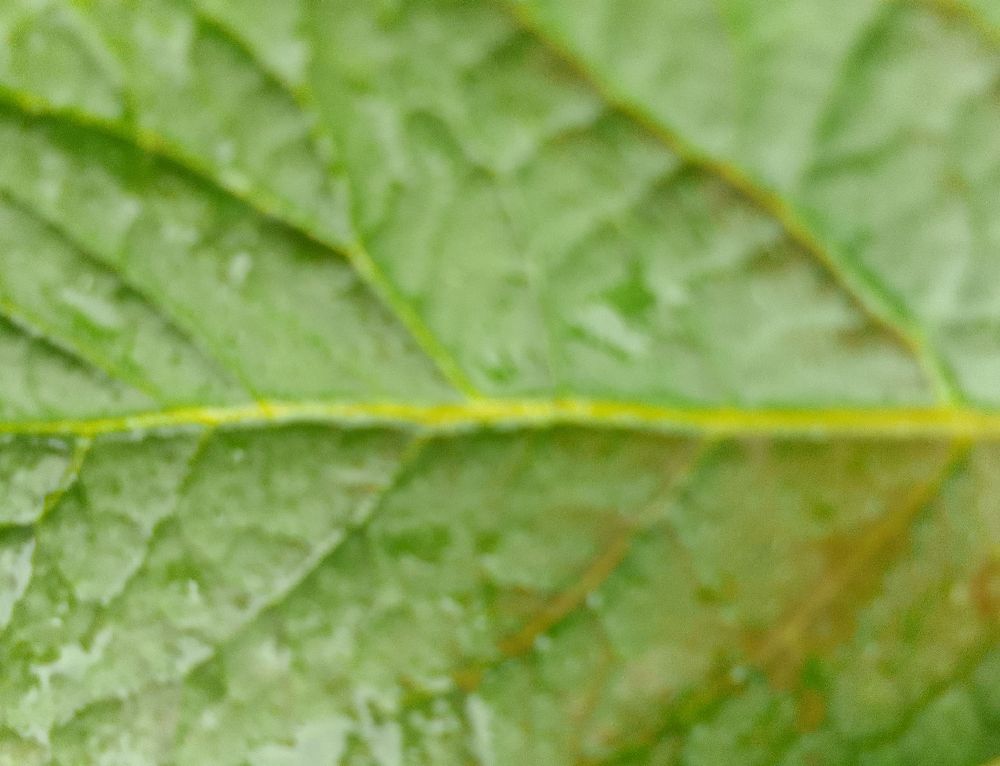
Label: Healthy